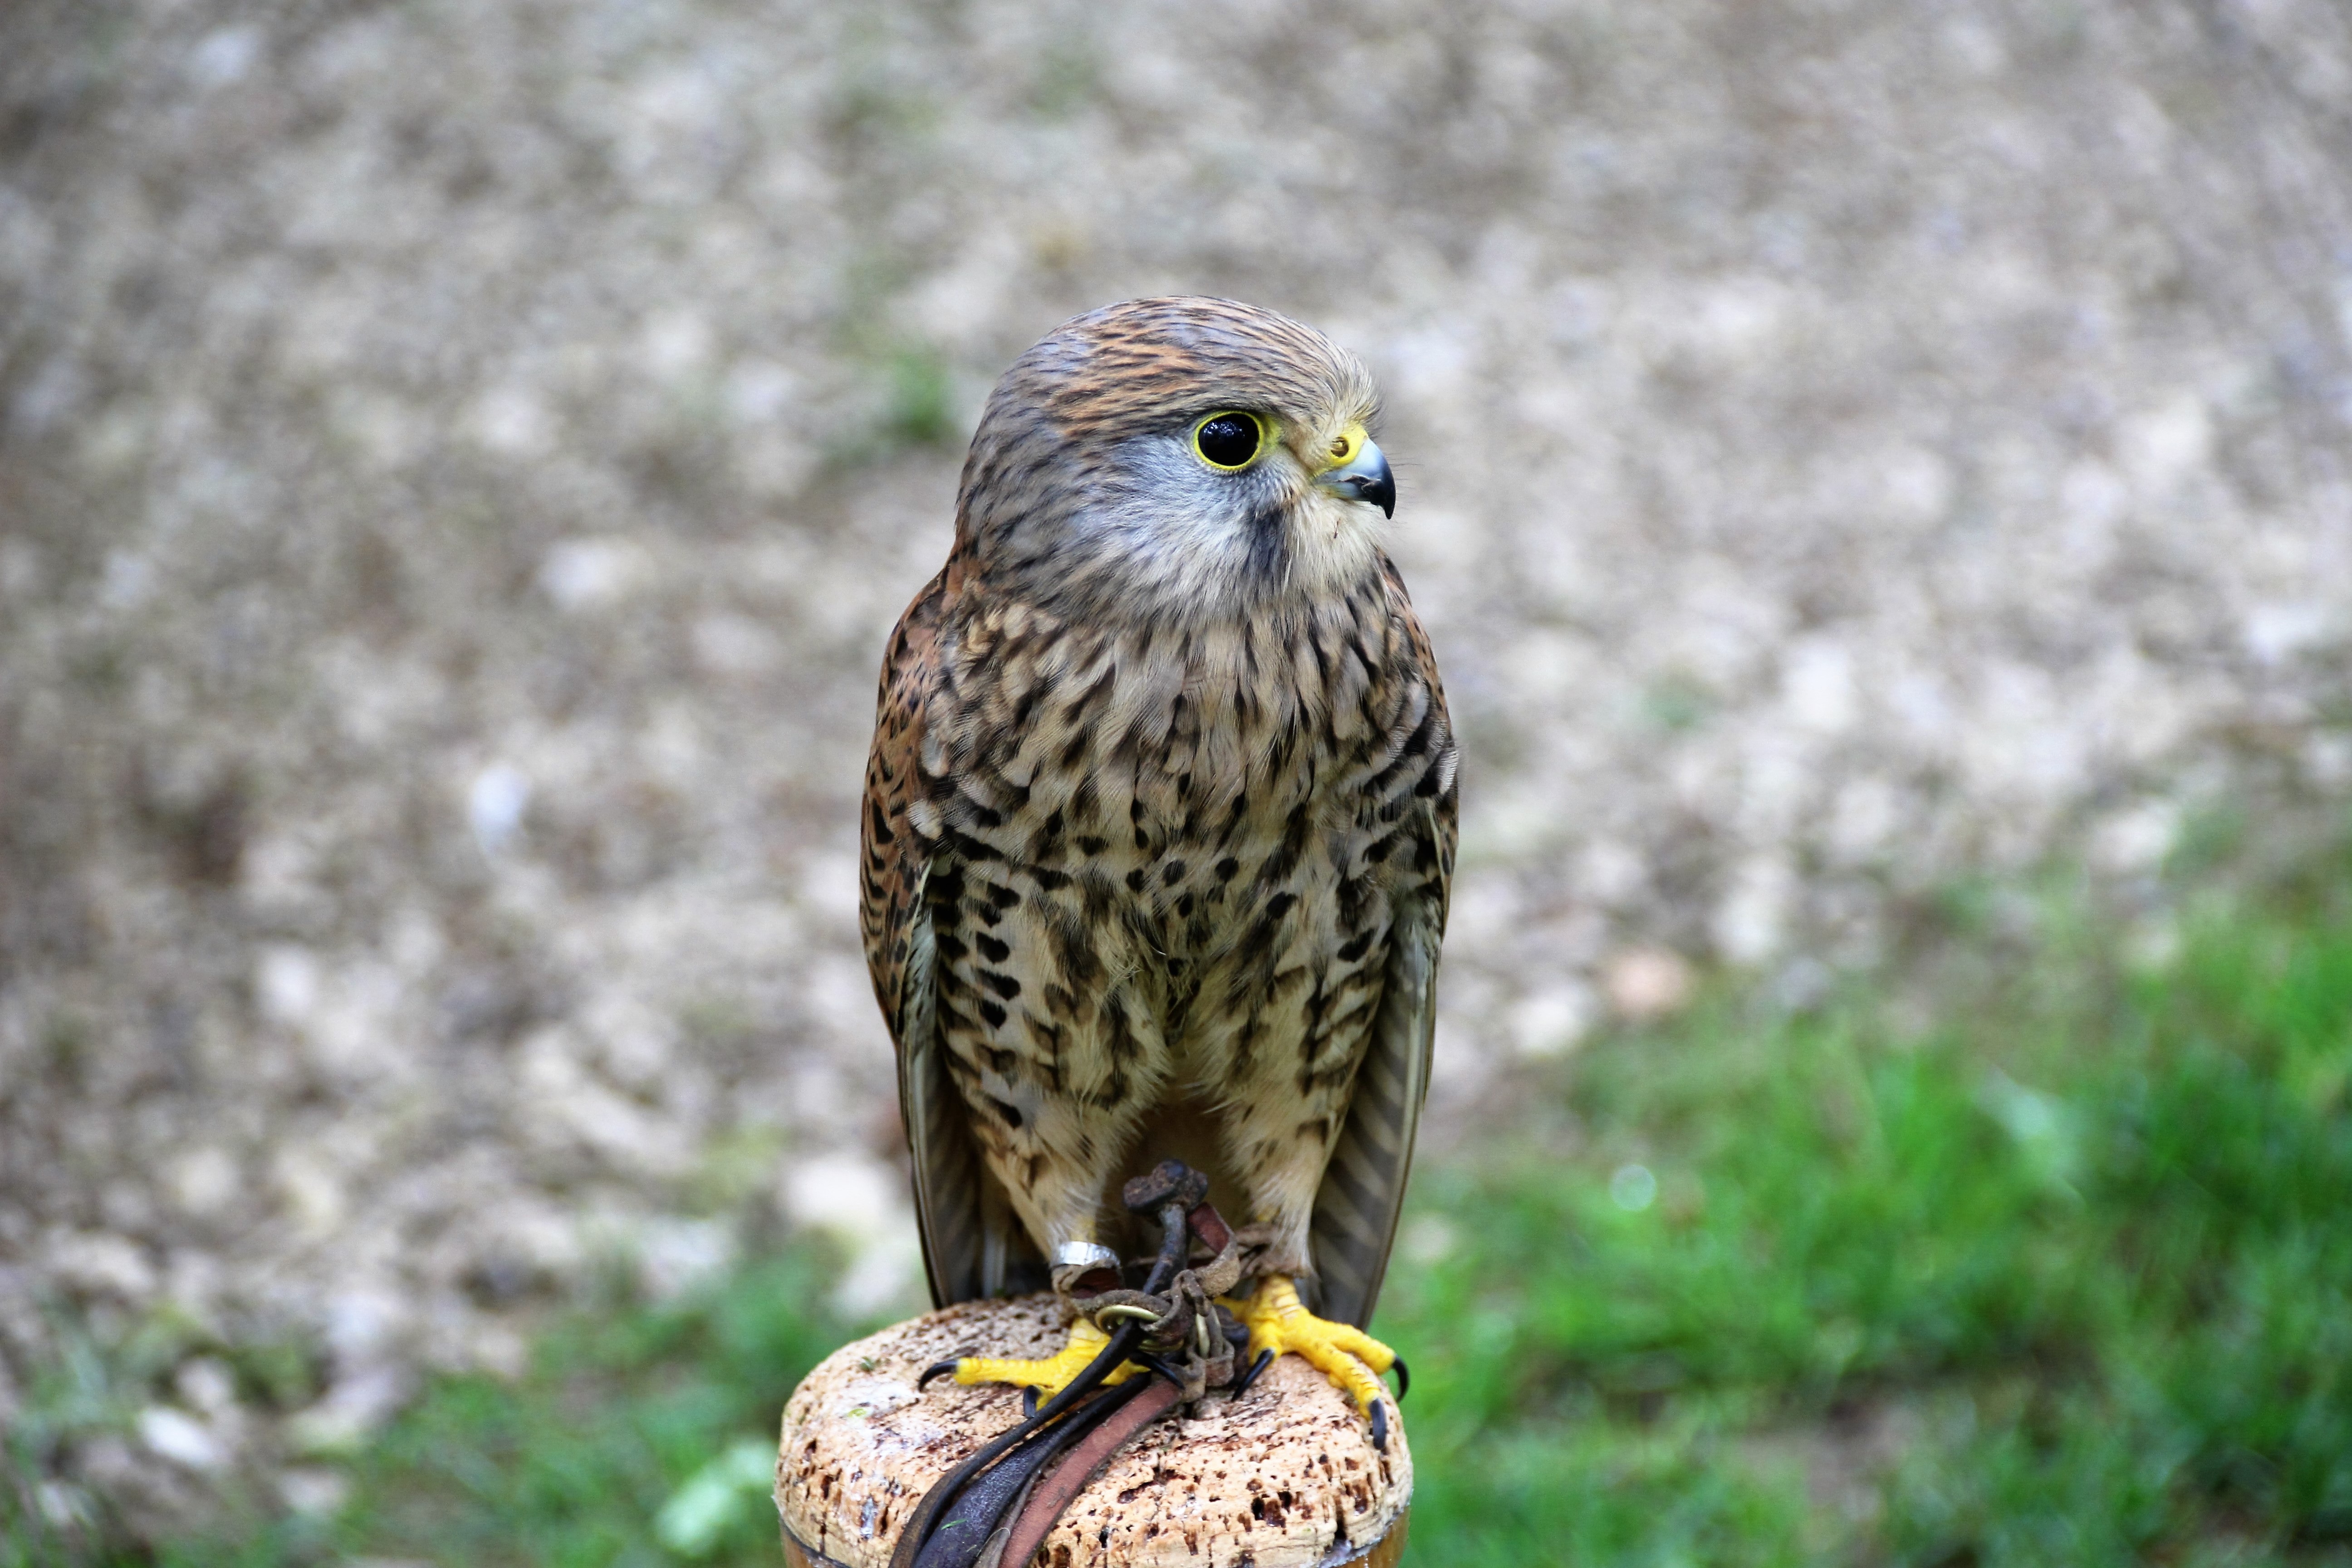
nature, bird, wing, wildlife, wild, beak, perch, predator, hawk, owl, feather, avian, fauna, raptor, bird of prey, vertebrate, sparrow, conservation, hunter, falcon, kestrel, prey